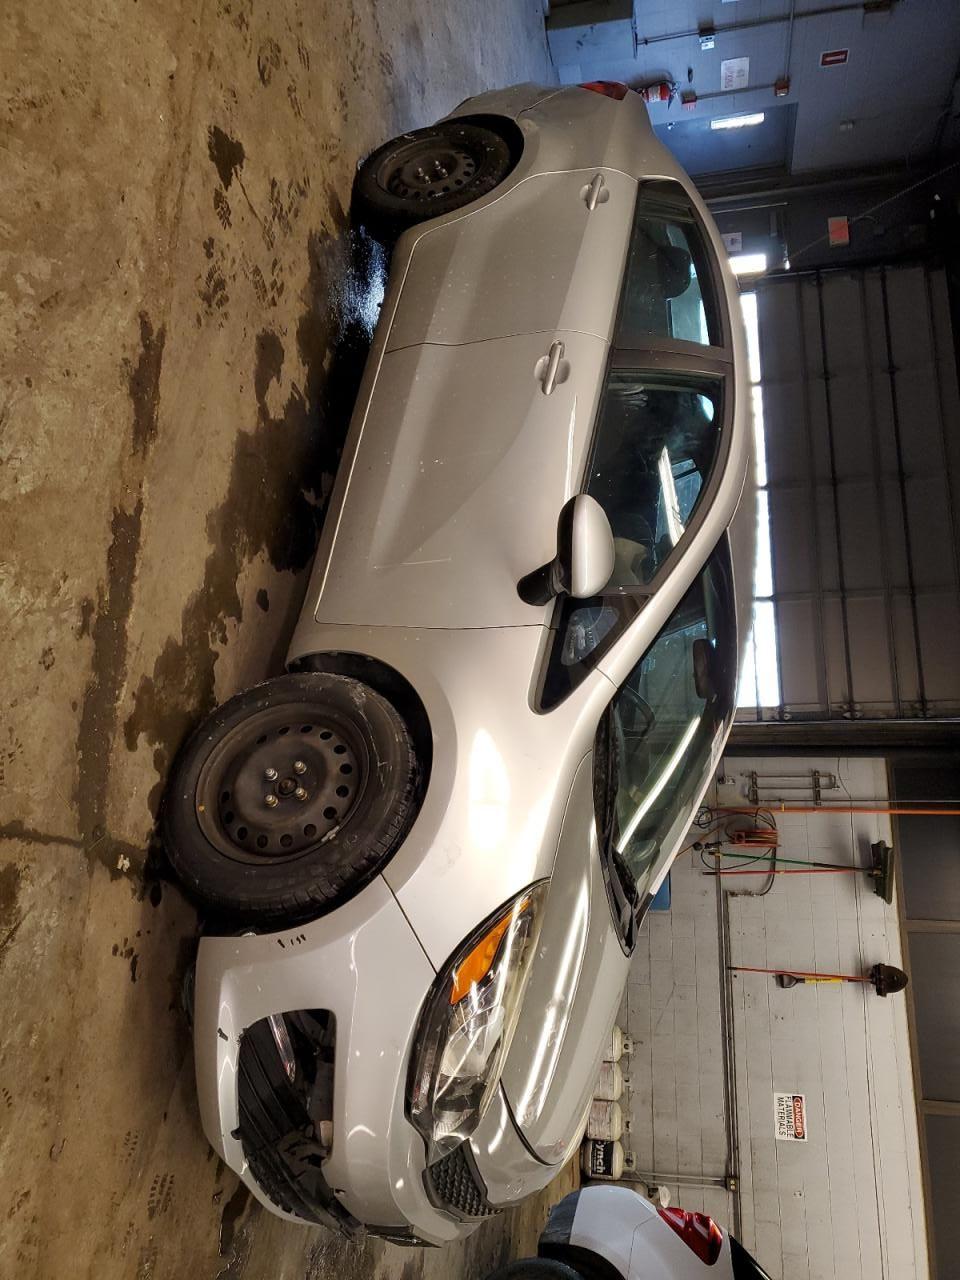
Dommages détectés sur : pare-choc avant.
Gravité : mineur